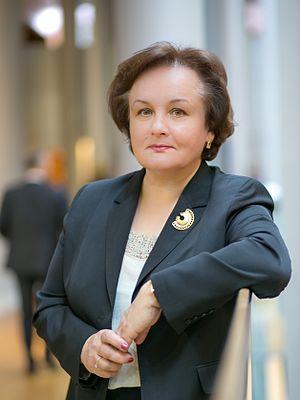
Laima Andrikienė, née le 1ᵉʳ janvier 1958 à Druskininkai, est une femme politique lituanienne.